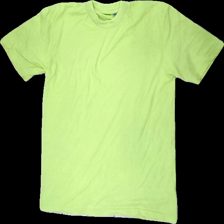
View: front
Type: T-shirt
Category: Ladies
Brand: Missing
Colors: Green
Material: 62% polyester, 38% cotton
Cut: Regular, C-collar
Size: L
Season: All
Price range: <50
Recommended usage: Export
Description: Neon green t-shirt. Size L, brand unknown. Poor condition.